Warren G. Harding

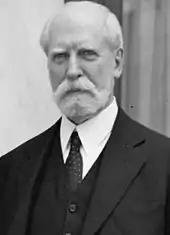
Charles Evans Hughes, former Supreme Court justice and Harding's Secretary of State

Harding was inaugurated on March 4, 1921, in the presence of his wife and father. Harding preferred a subdued inauguration without the customary parade, leaving only the actual ceremony and a brief reception at the White House. In his inaugural address, he declared, "Our most dangerous tendency is to expect too much from the government and at the same time do too little for it."